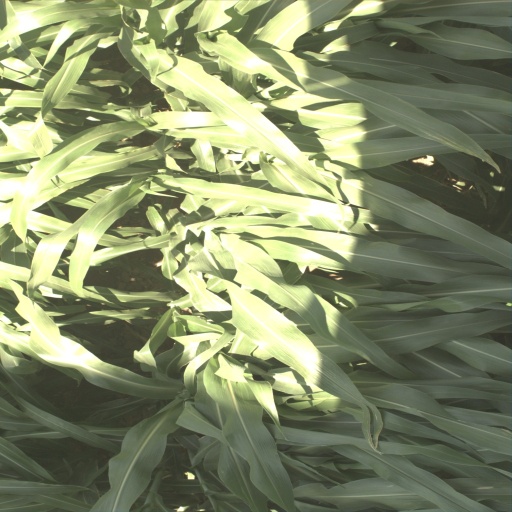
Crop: sorghum